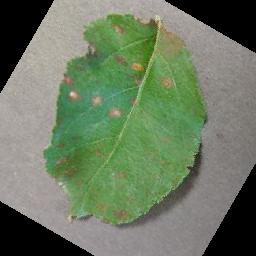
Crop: apple
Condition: cedar_rust